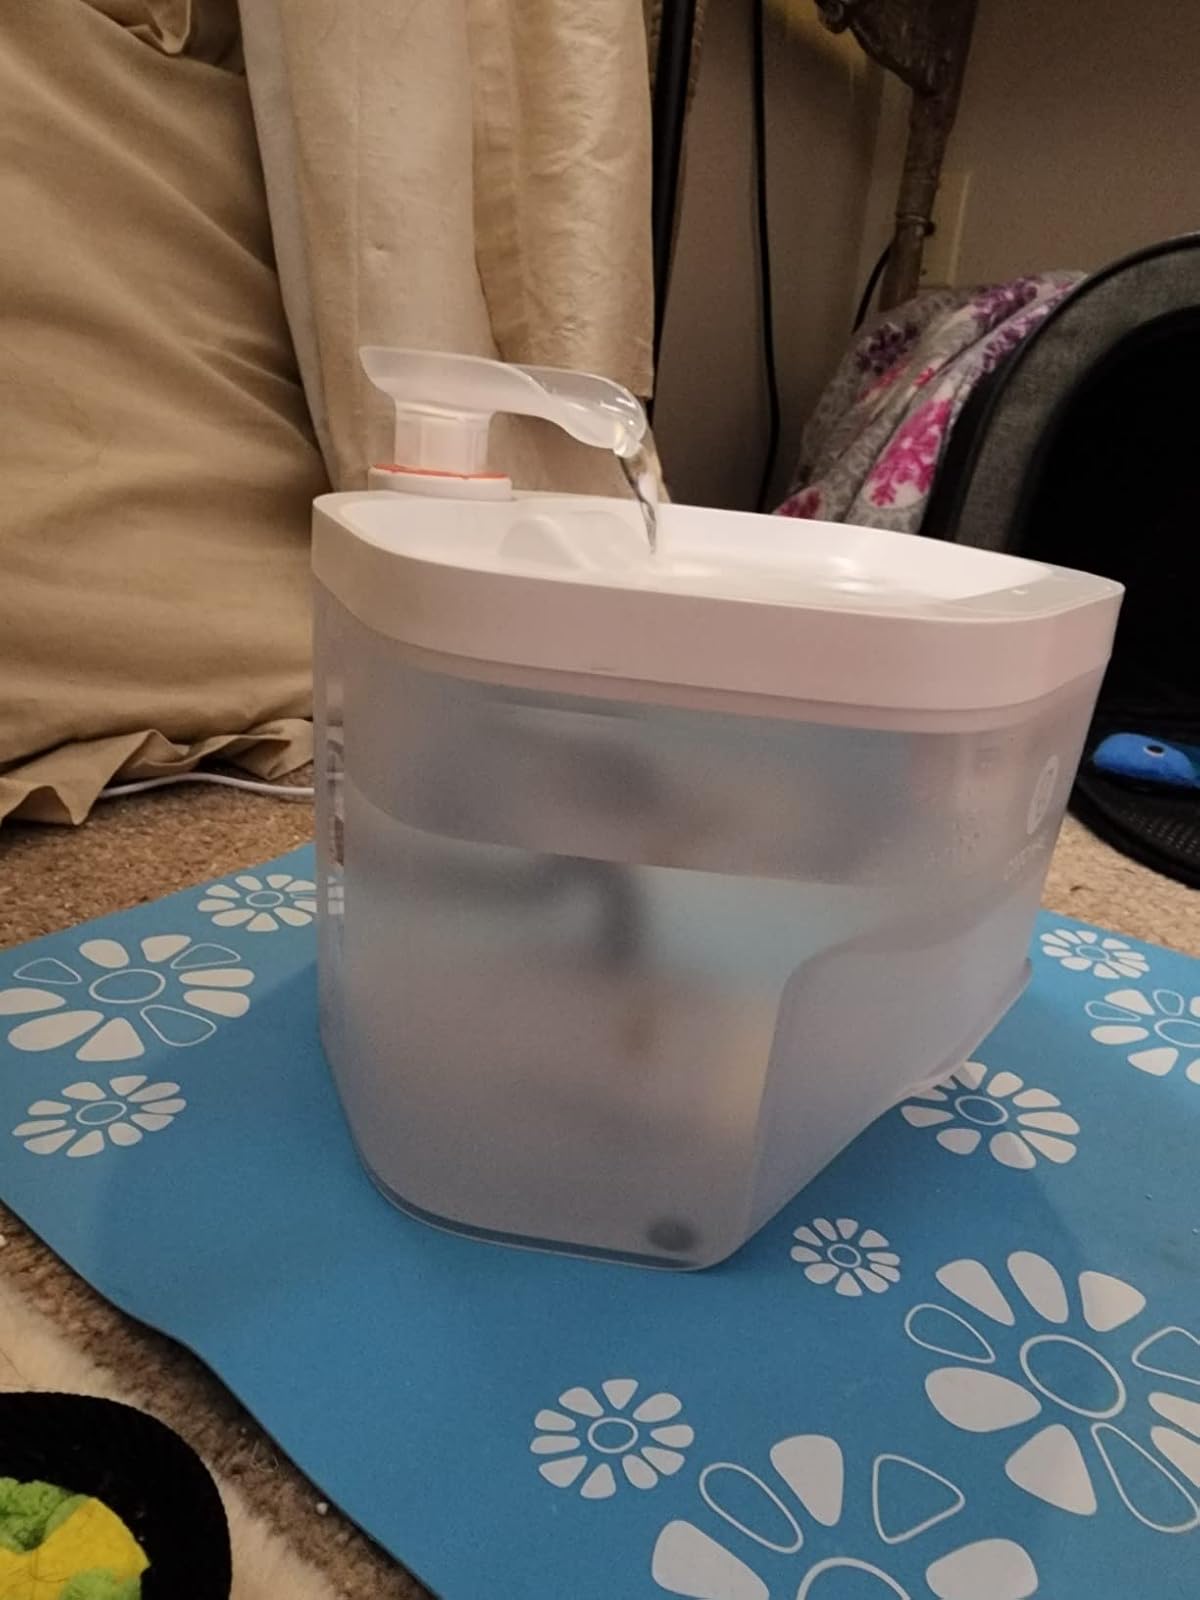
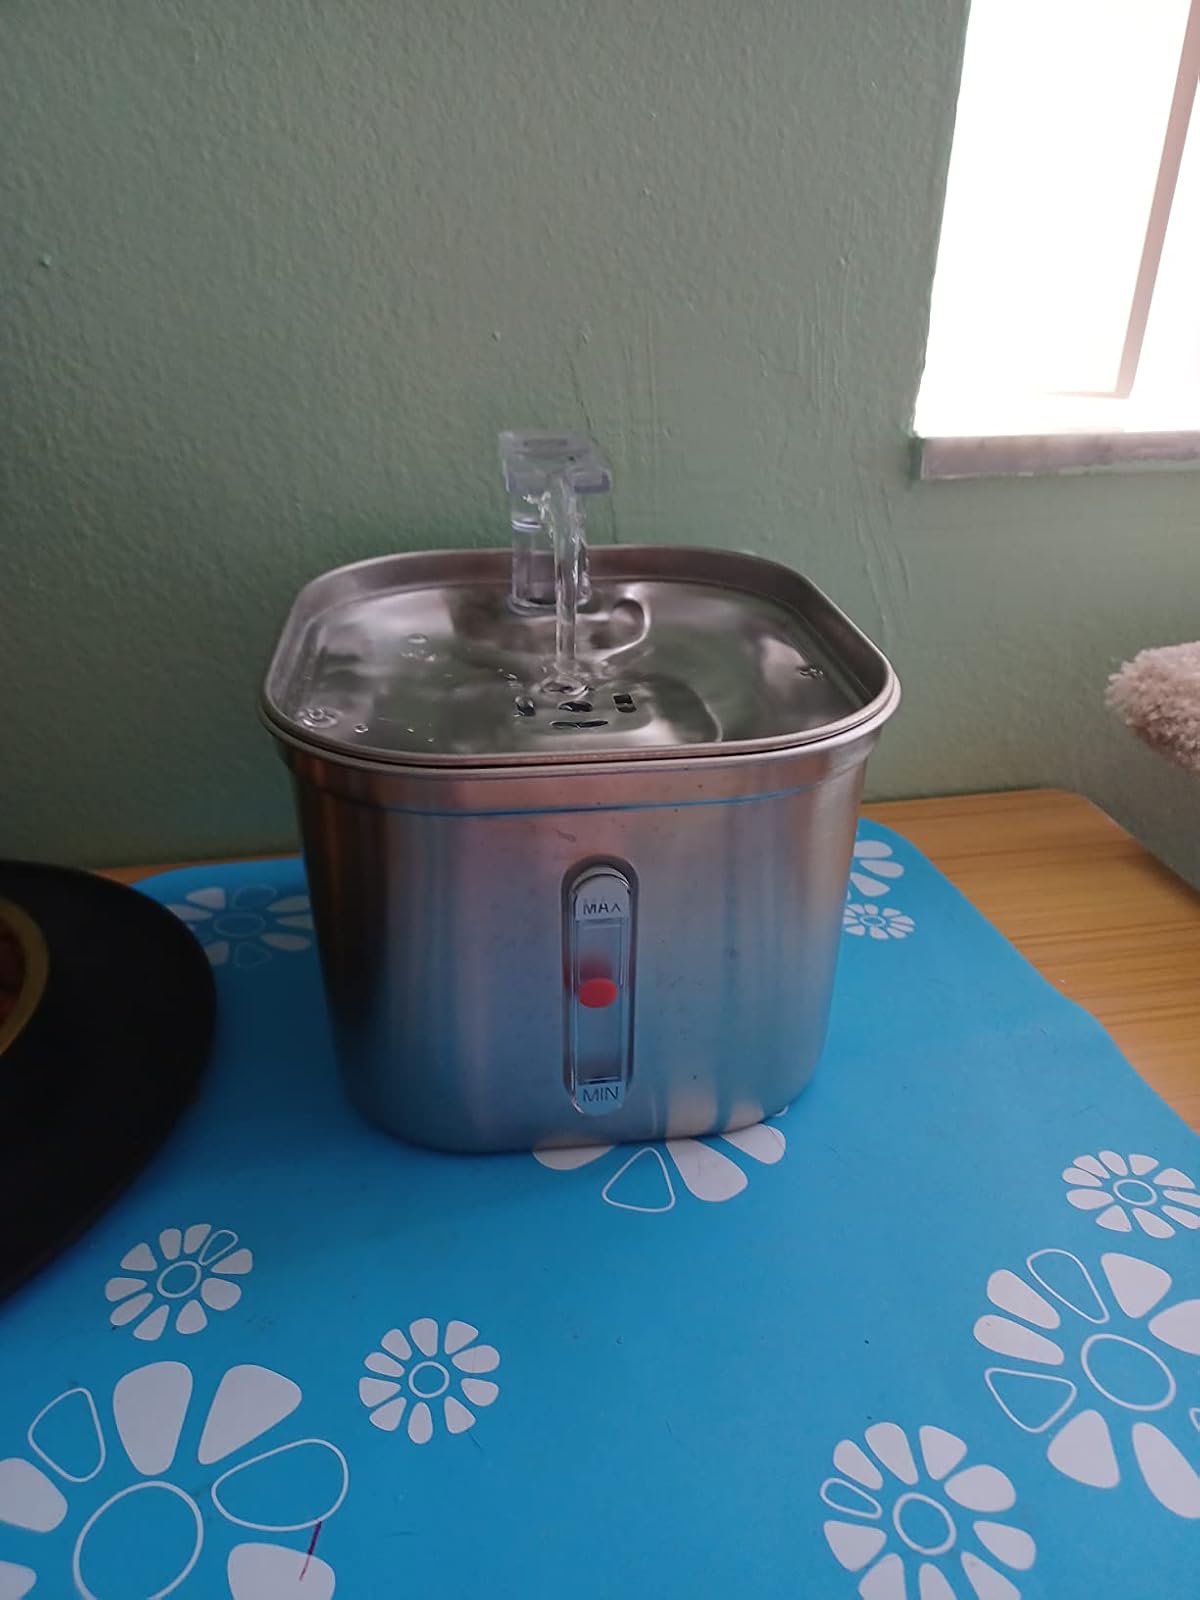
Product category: items_bowl
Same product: no